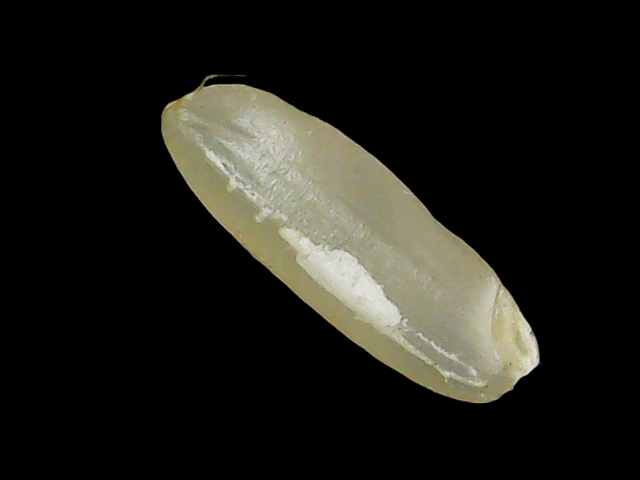
Rice variety: Binadhan11